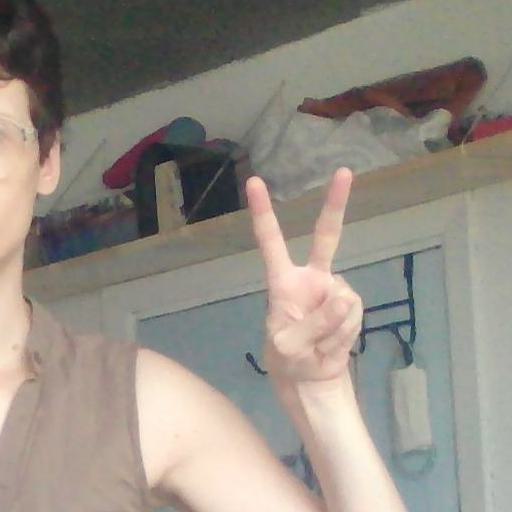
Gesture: peace